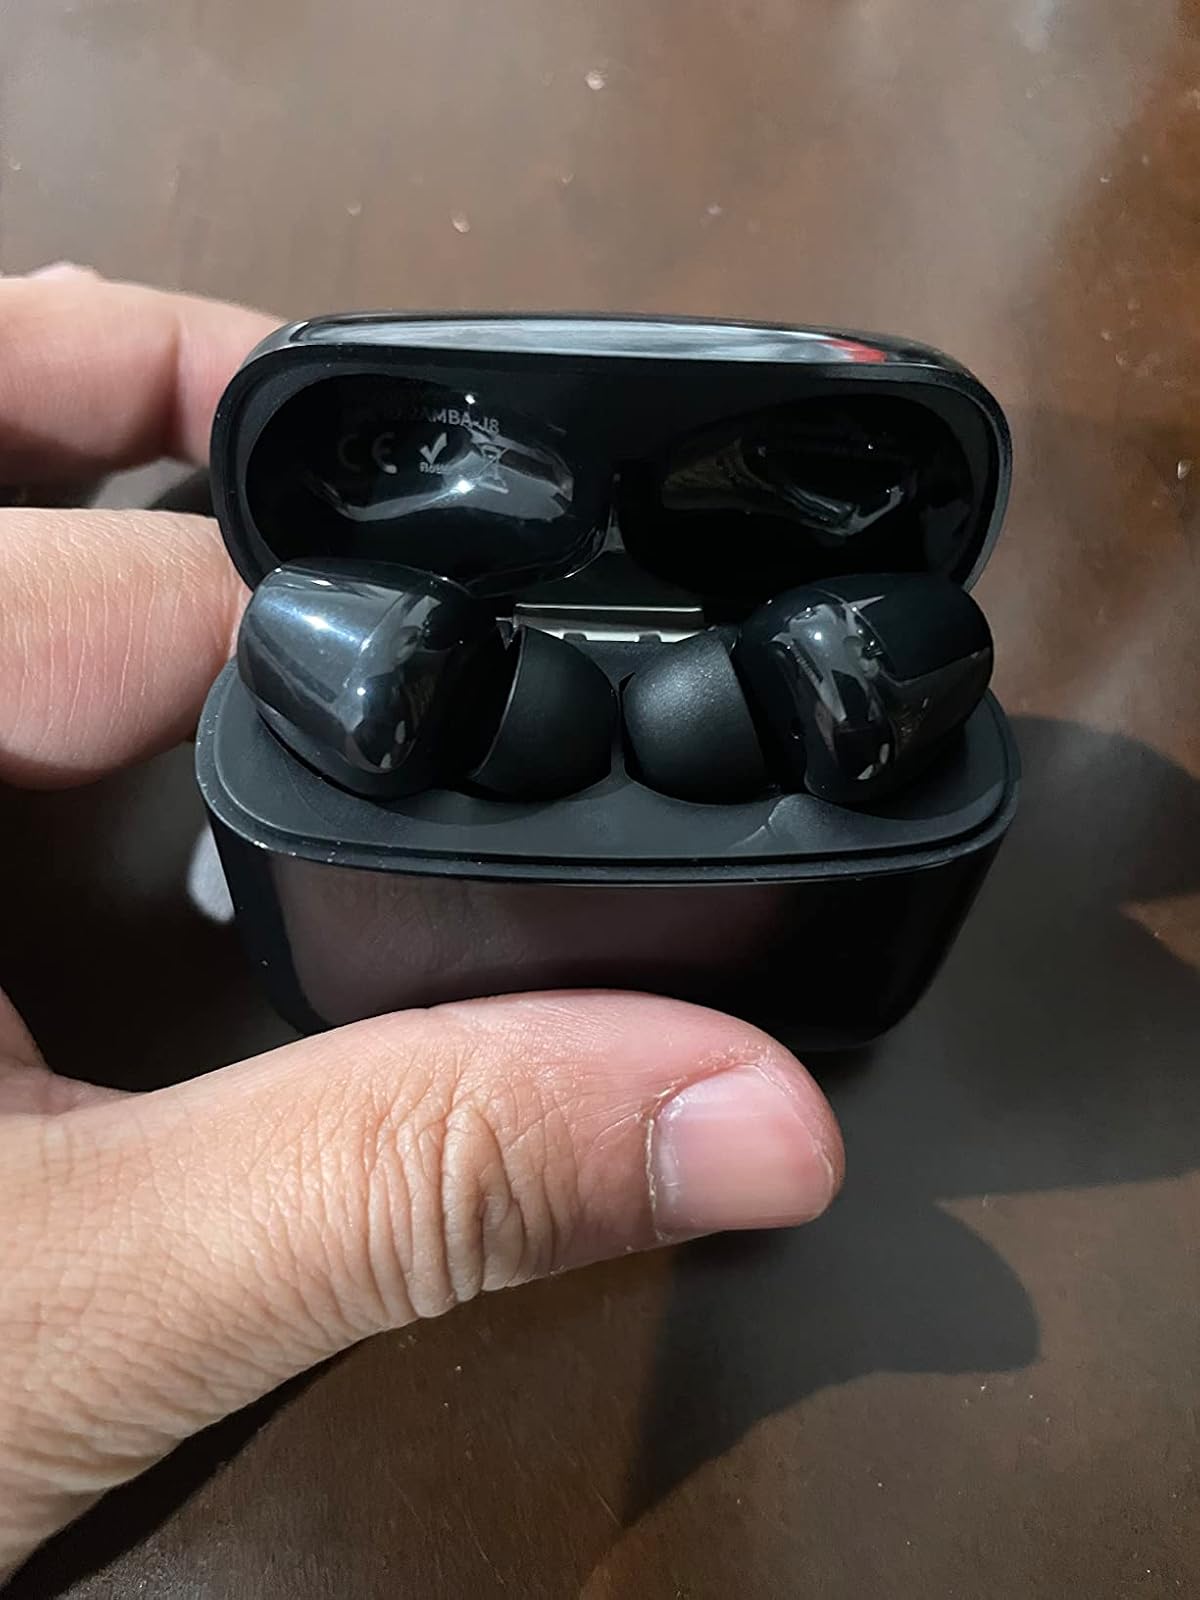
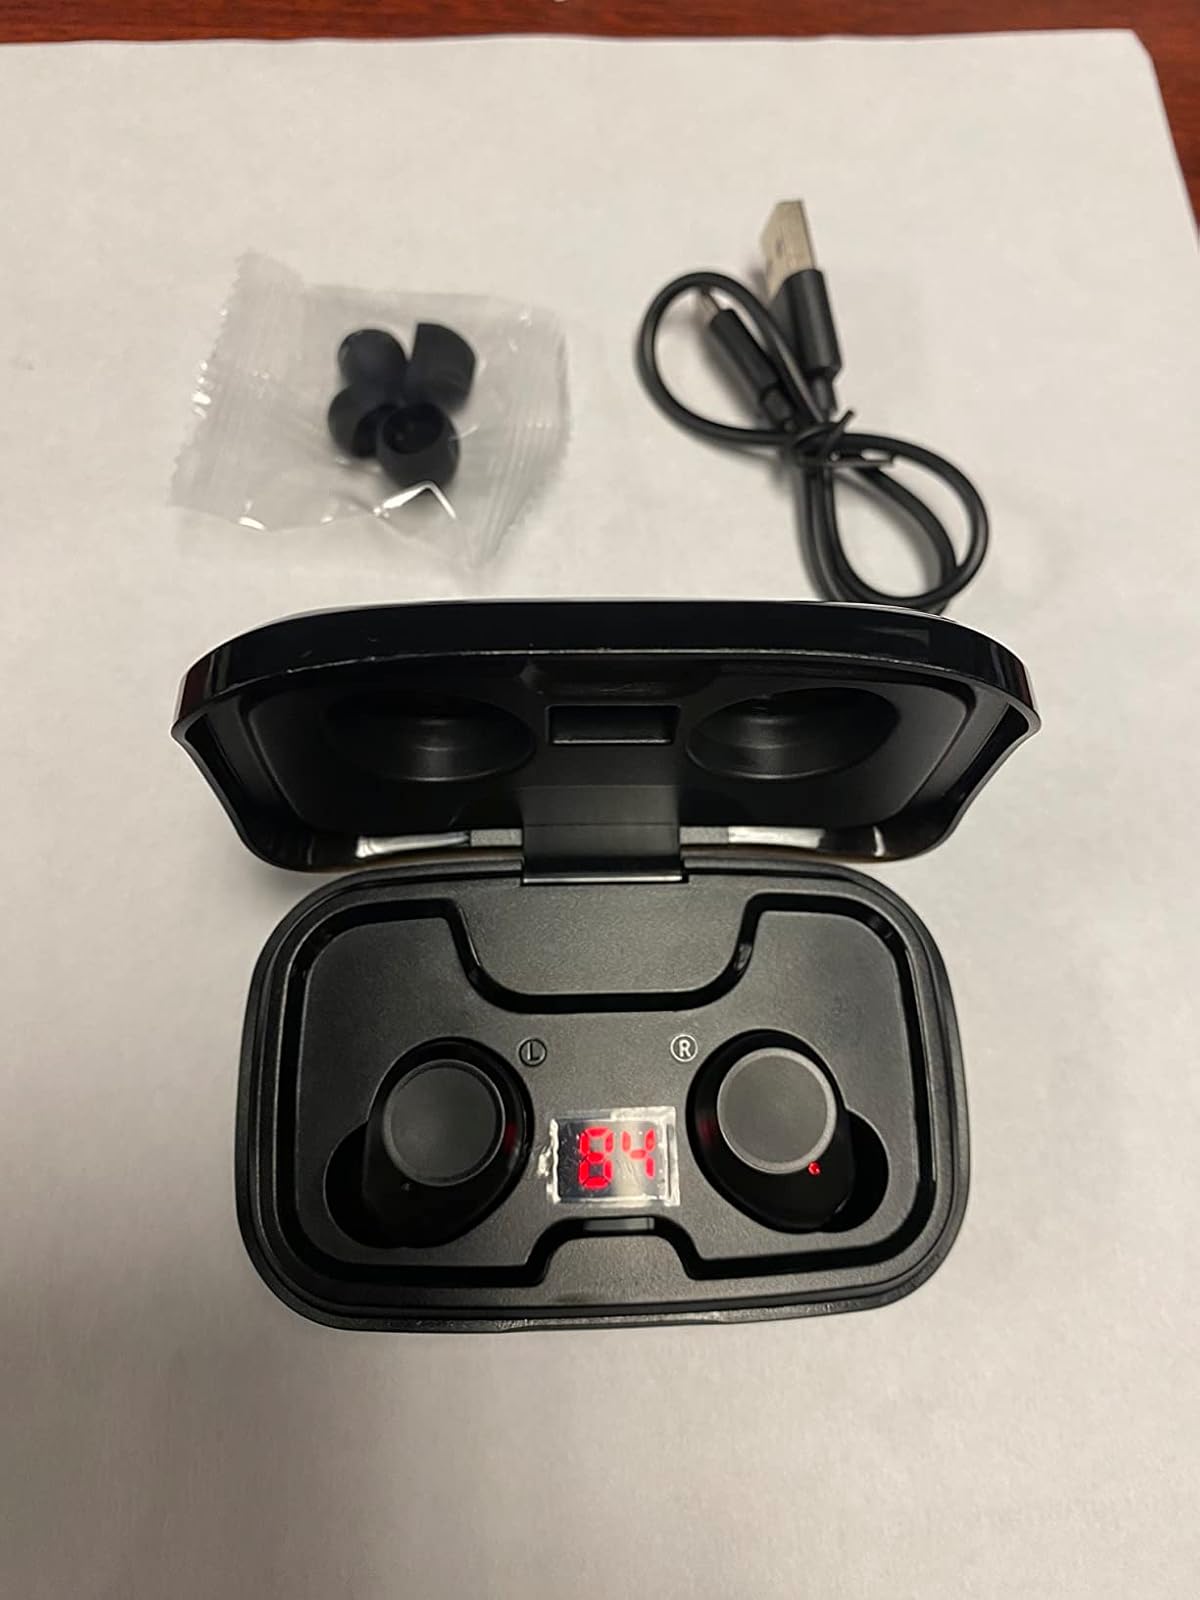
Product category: earbuds
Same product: no